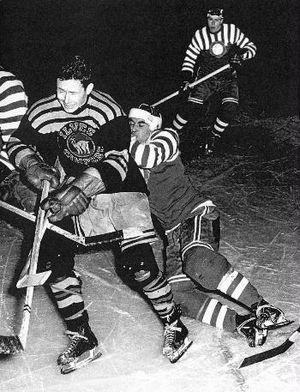
Teppo Rastio est un joueur professionnel finlandais de hockey sur glace.